Anti-Yellow Dog Club

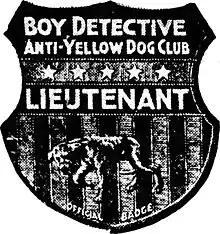
Badge for members of Anti-Yellow Dog Clubs

The Anti-Yellow Dog Clubs (also referred to as The Yellow Dog Clubbers Club) were American anti-seditionist clubs during World War I inspired by Henry Irving Dodge's story "The Yellow Dog", which first appeared in "The Saturday Evening Post" on March 4, 1918. Members of these clubs (largely schoolboys) wielded the story's definition ("If a man talks against the government and can't back up what he says, he's a 'yellow dog'.") on their quest to confront "yellow dogs". There were thousands of these clubs across the US, and they were the target of both support and scorn. Total membership was in the millions. The clubs were endorsed by political figures including Theodore Roosevelt. They were promoted in concert with both the book edition of the story and its movie adaptation. Movie theater owners started promoting the clubs before production on the film had even started, as an advance publicity campaign.